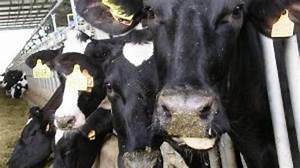
Label: mucca